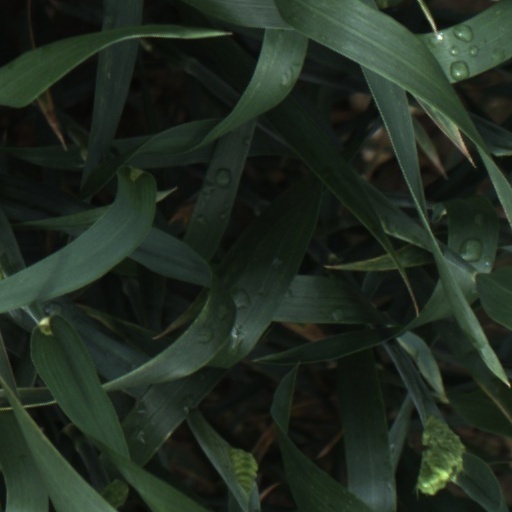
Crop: wheat